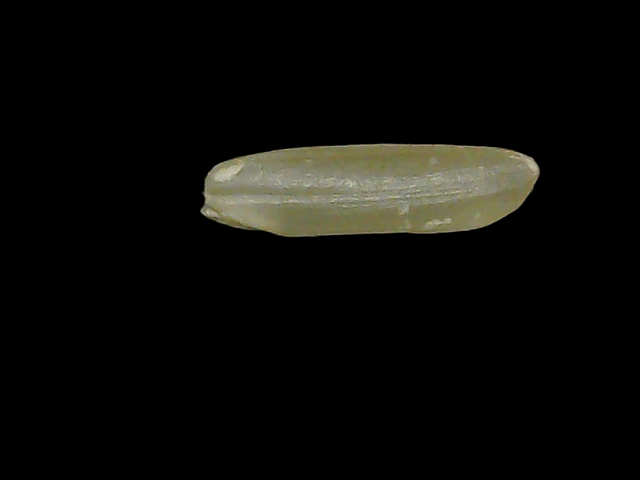
Rice variety: Binadhan19